Kasey Chambers

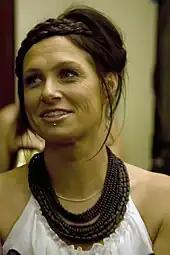
The 32-year-old Chambers wears a white dress with bare shoulders. She has numerous brown necklaces and a silver one. She has a chin stud below her lower lip and is looking to her right with a smile as she speaks.

She released her third solo album, "Wayward Angel", in May 2004, which debuted at No. 1 on the ARIA Albums Chart and remained at the top position for five weeks. It was accredited triple platinum for shipment of 210,000 copies by the end of the following year. AllMusic's Mark Deming felt, "[it] is perhaps a bit less striking than her first two sets, "The Captain" and "Barricades & Brickwalls", if only because she staked out her style on those sessions, and here she's harvesting from the ground she broke earlier on. But this also sounds like her most accomplished effort to date."